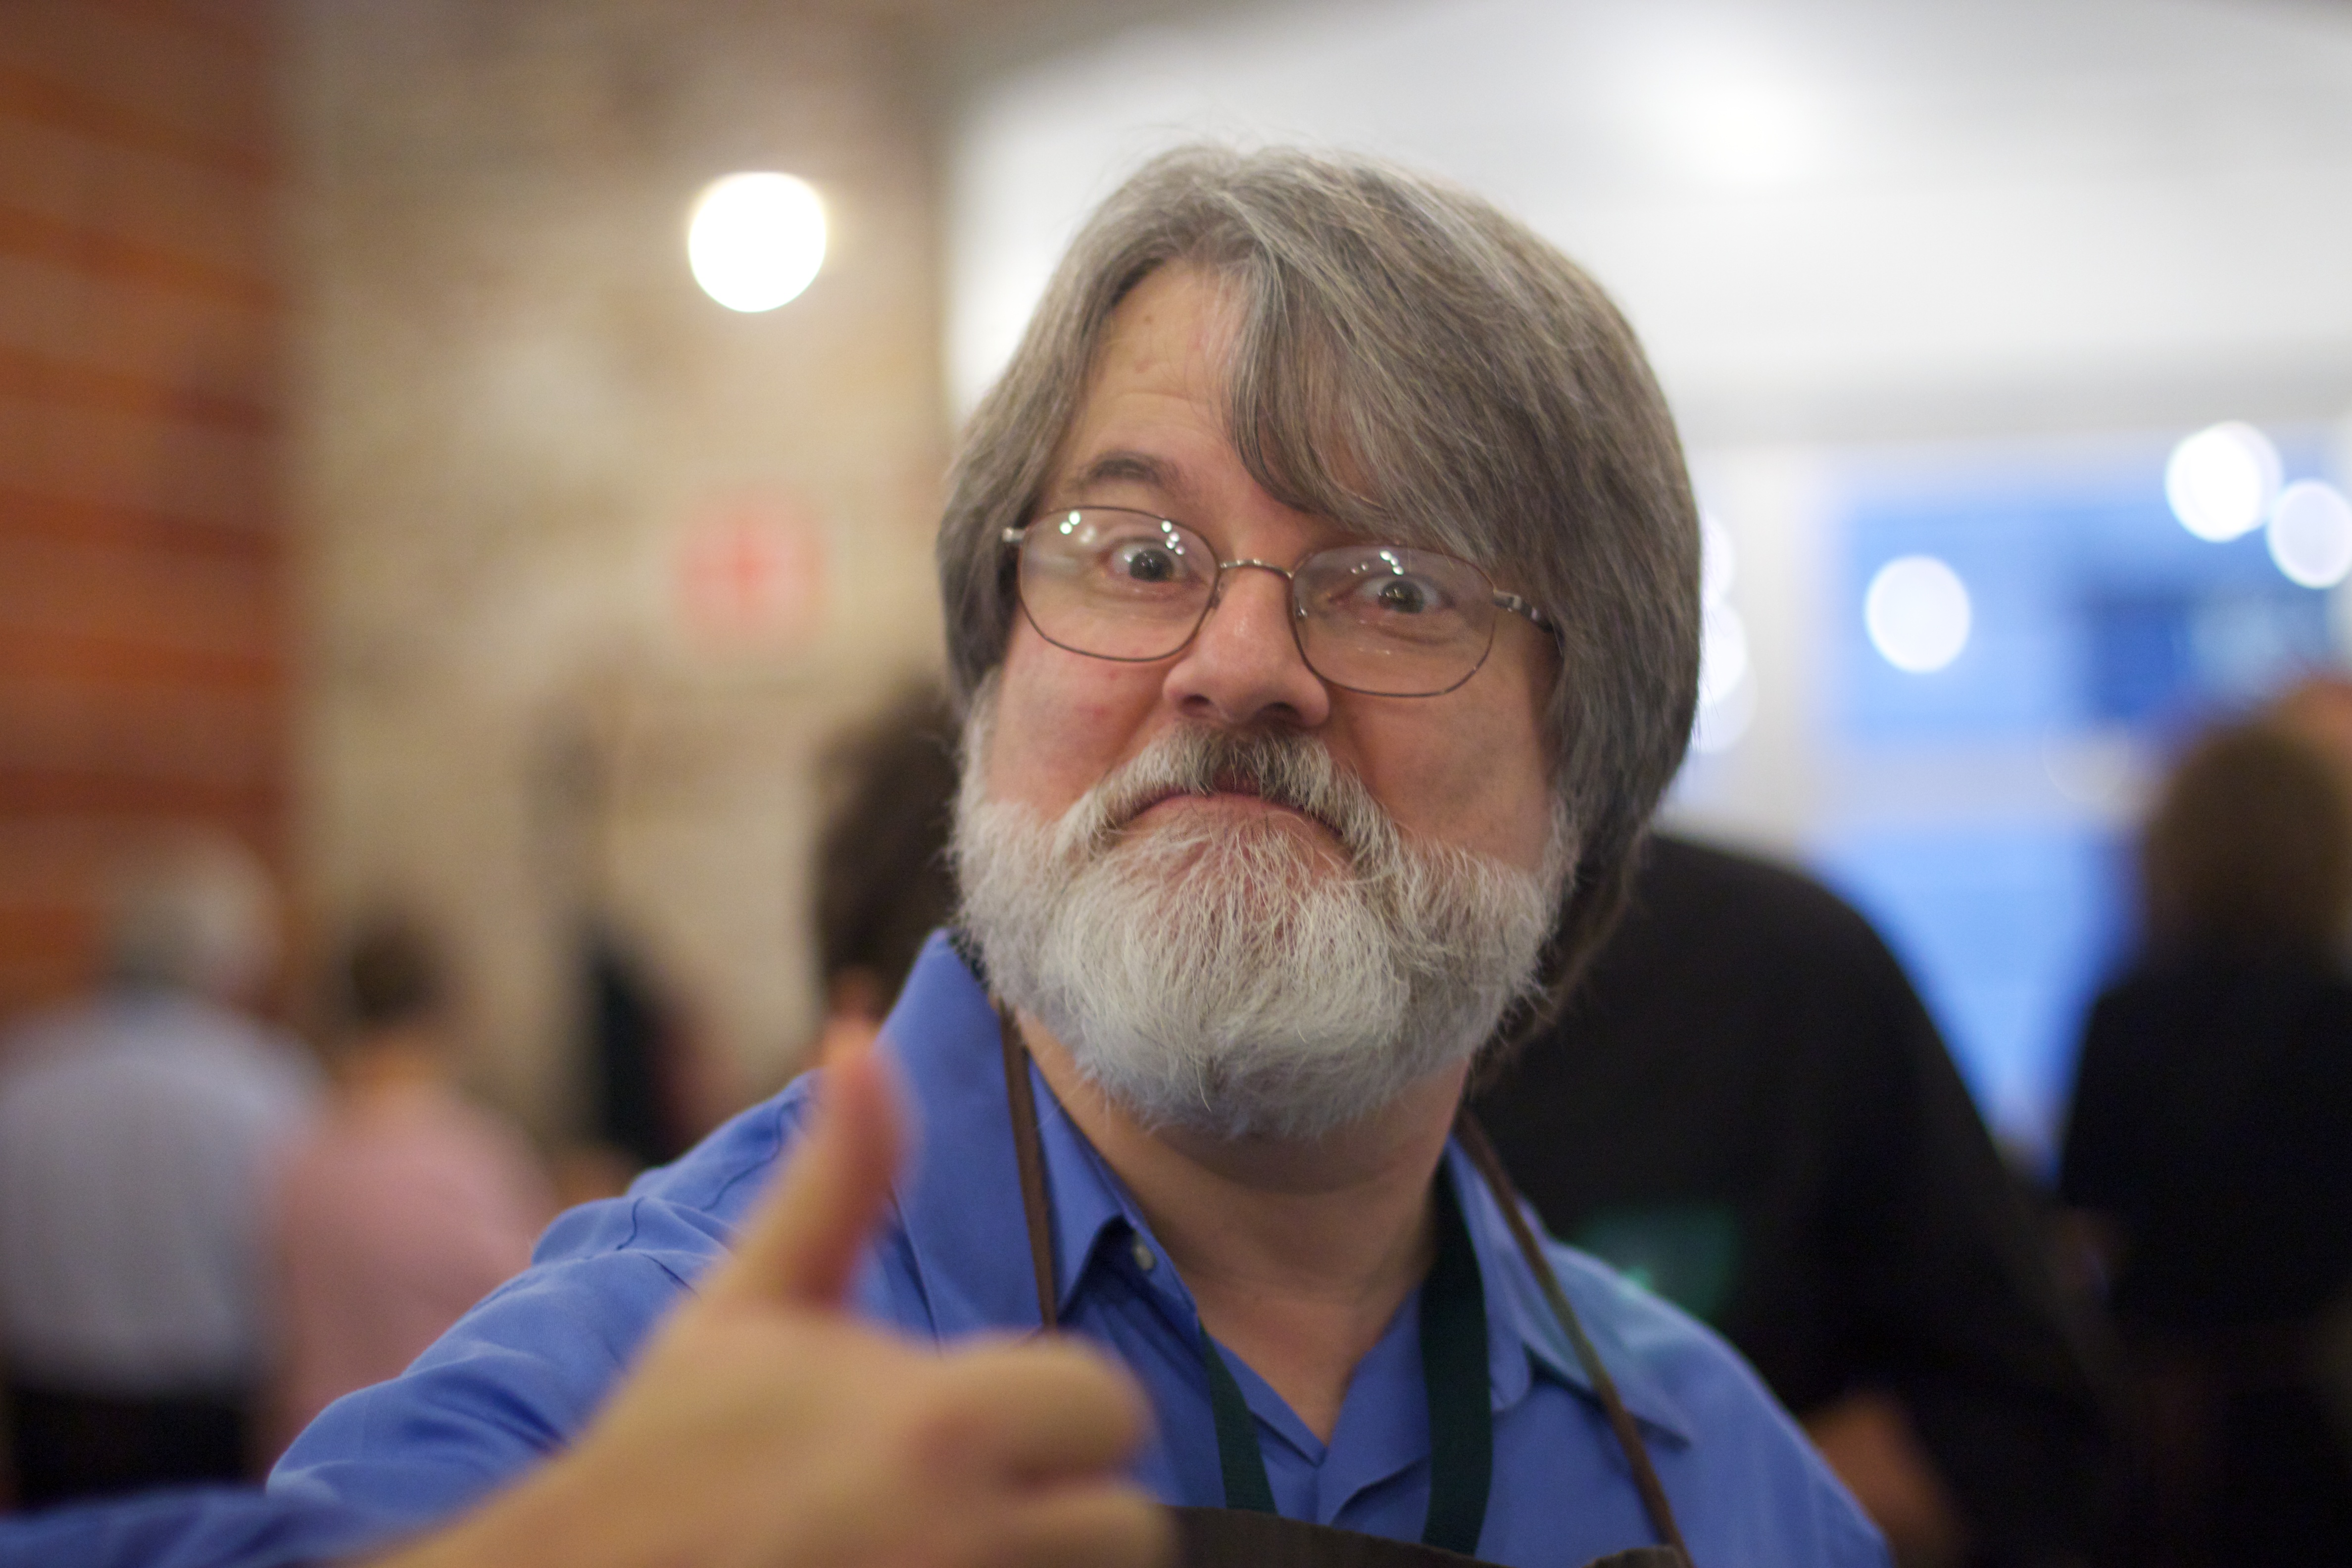
man, person, people, hair, beard, senior citizen, glasses, oet10, nmcfriends, facial hair